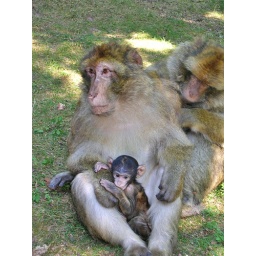
The monkey family - Monkeys mountain in Kintzheim (Alsace, France)